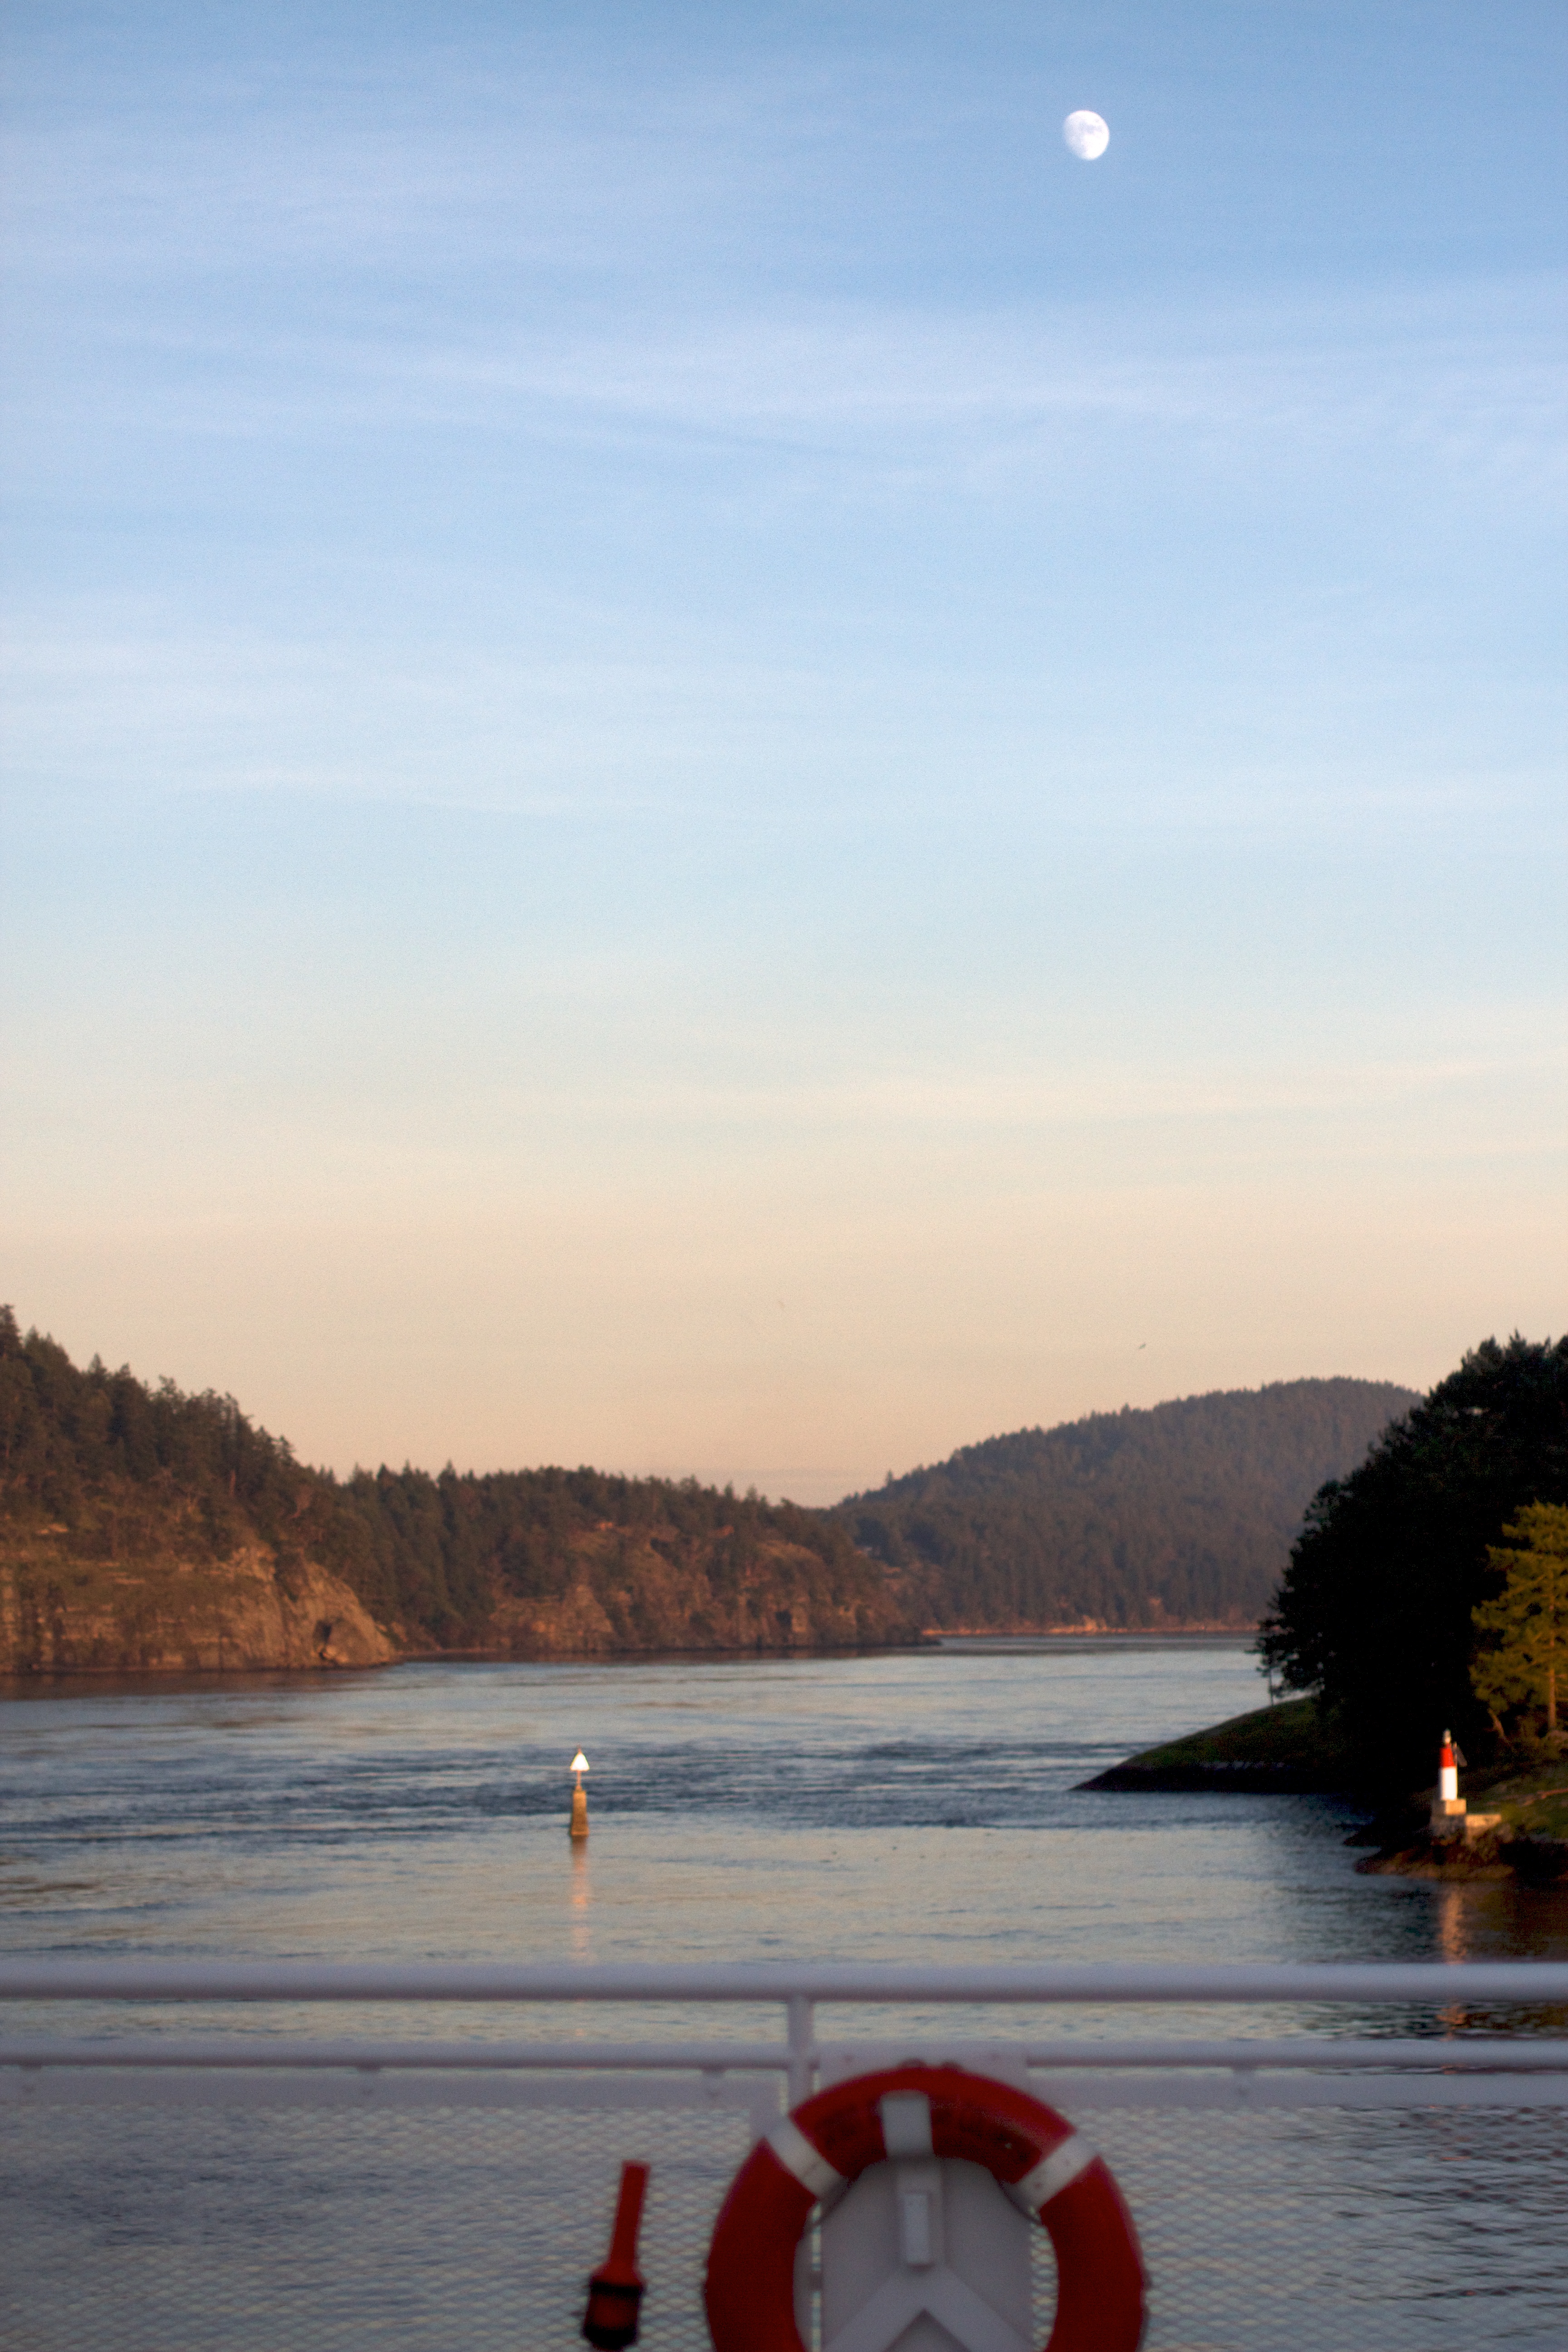
sea, water, snow, winter, cloud, sky, sunset, boat, morning, shore, lake, dawn, river, vacation, dusk, evening, reflection, vehicle, bay, reservoir, moon, body of water, boating